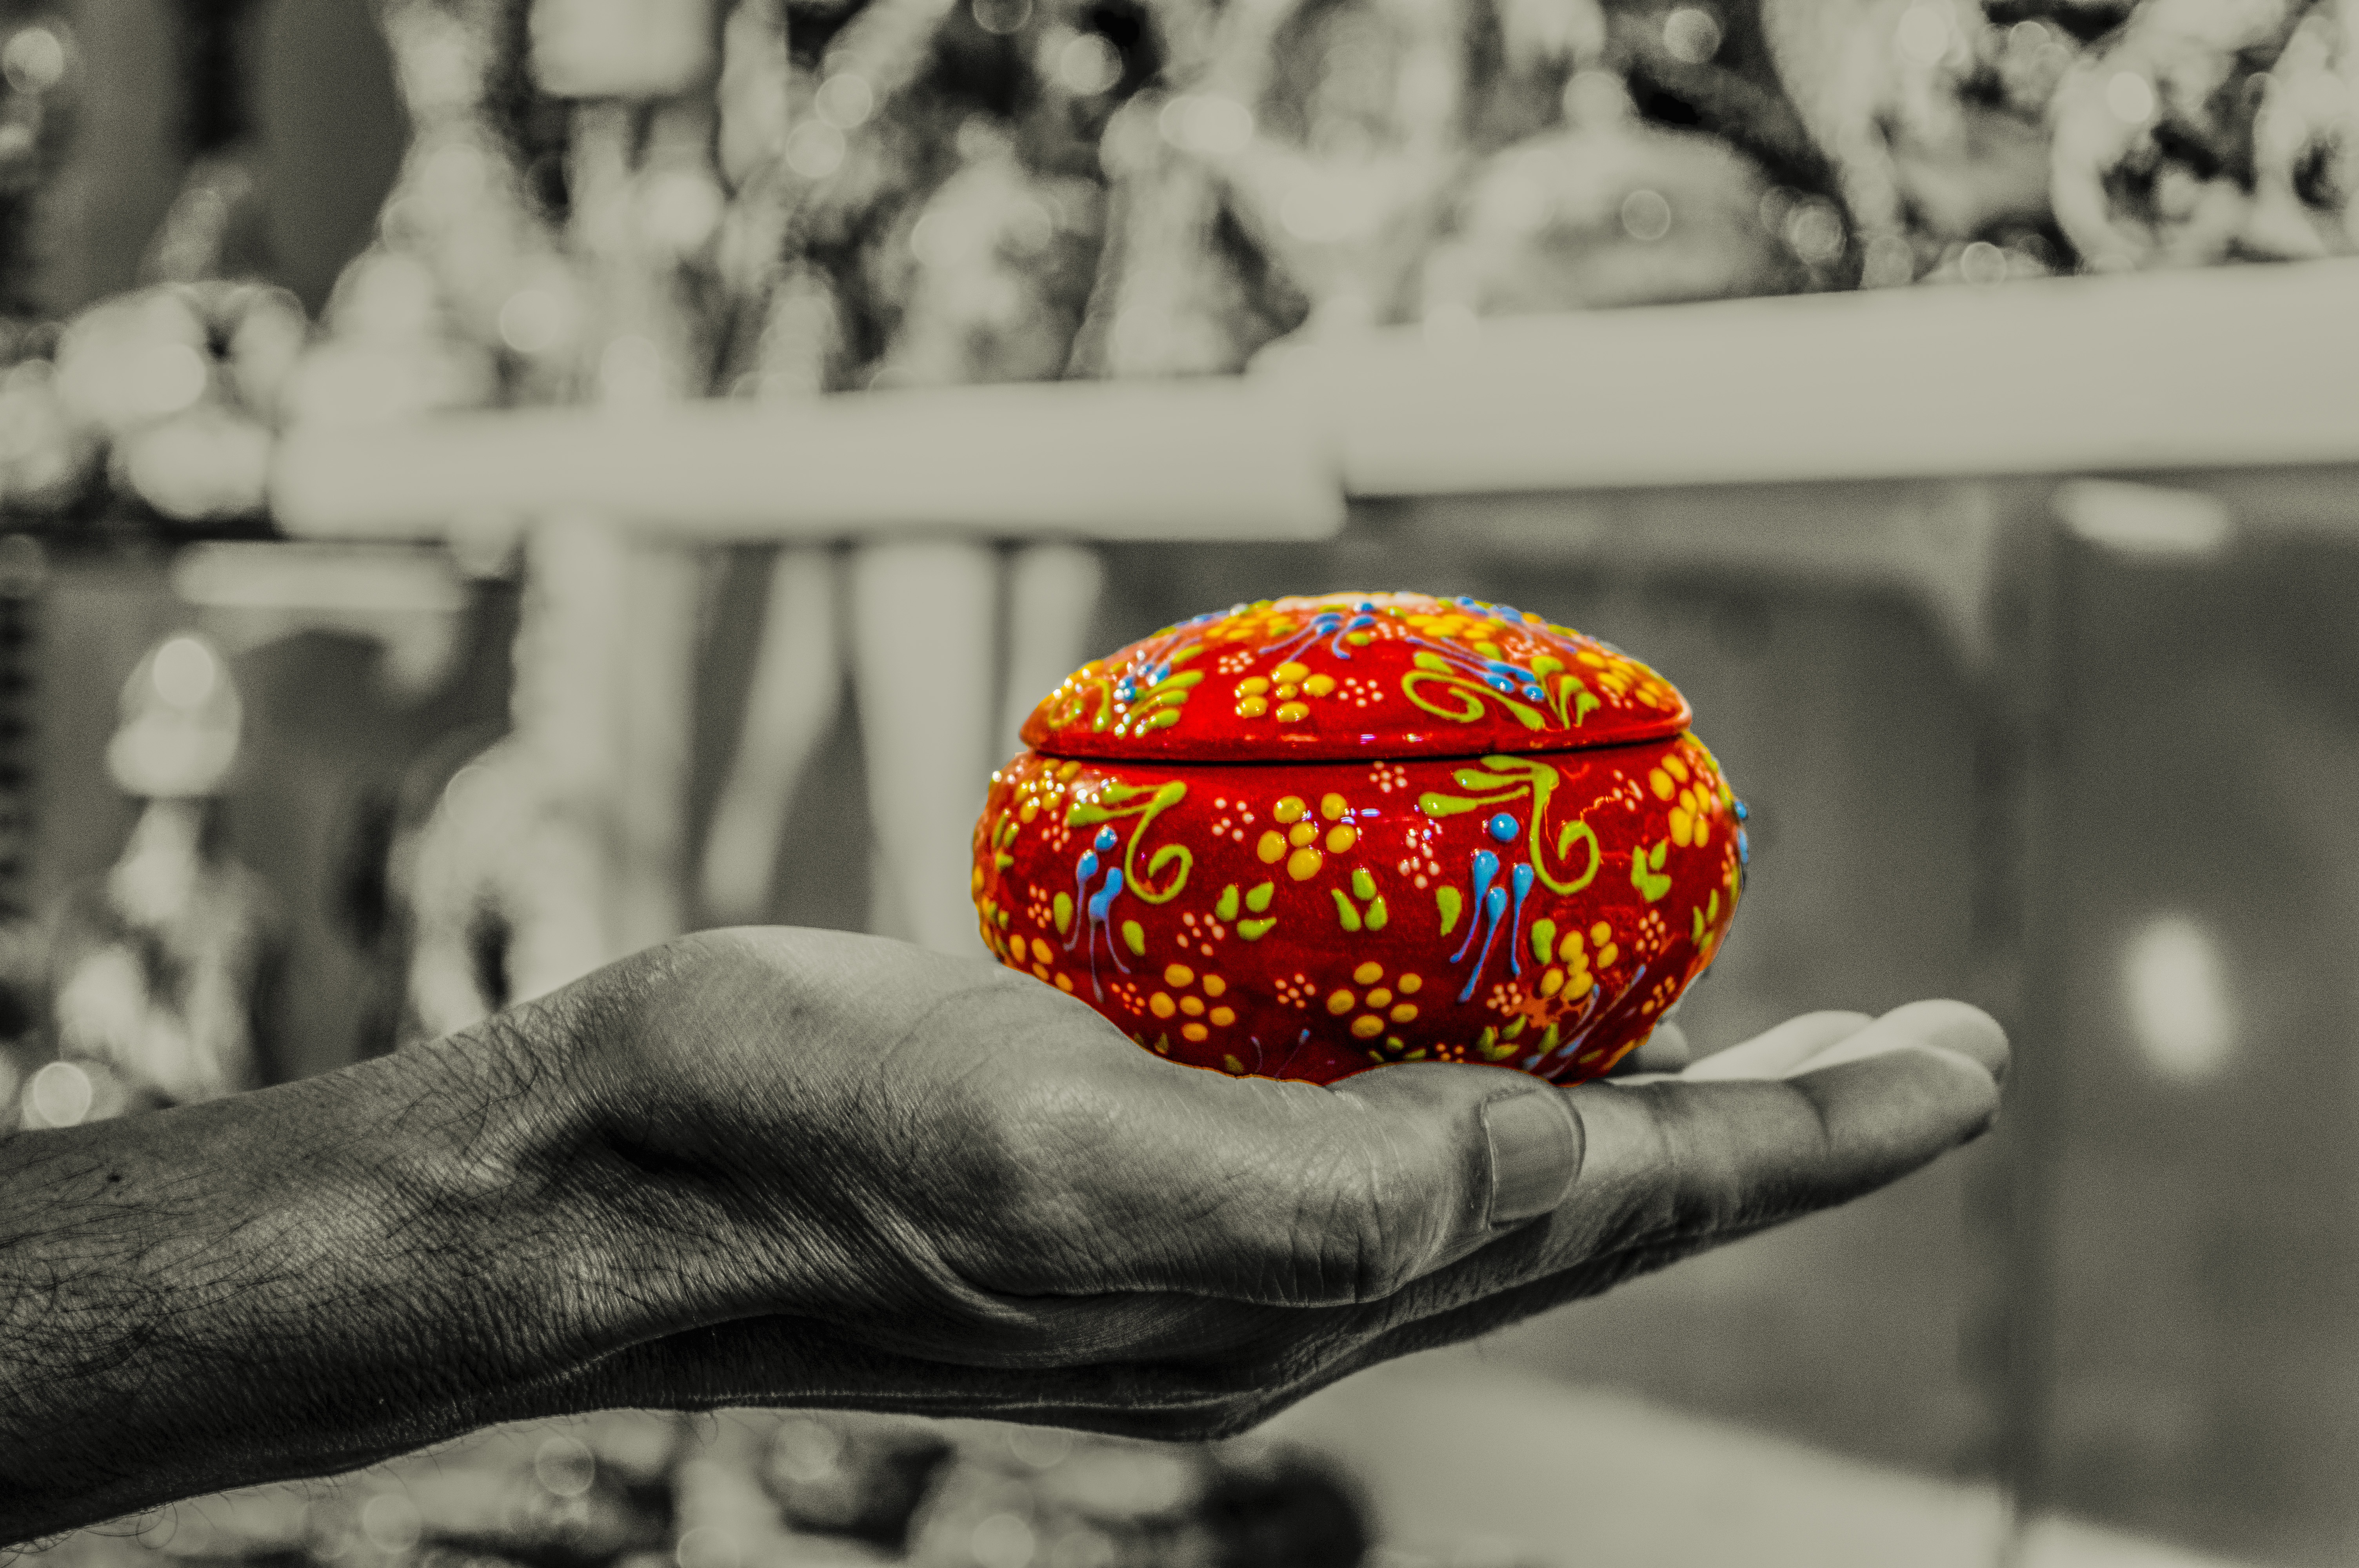
hand, white, photography, bowl, red, color, nikon, black, colorful, season, close up, art, temple, composition, handmade, organ, carving, shape